Figo Chan

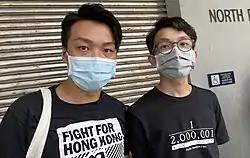
Chan (right) and former CHRF convener Jimmy Sham (left) in 2020

Following the arrest in January and charging in February 2021 of dozens of pro-democracy activists and politicians, Chan continued with his activism as convener of the Civil Human Rights Front. He denied, along with former convener and imprisoned Jimmy Sham, that the CHRF was foreign-funded and said the organisation would continue its activities. In May 2021, previous to the beginning of the "subversion trial", he was accused in court of organising an unlawful assembly in 2019. Chan alleged that there was no wrongdoing and that the violence that erupted following the demonstration had nothing to do with their convening. Chan was put on trial in late May 2021 for that assembly along with activist Avery Ng and tycoon Jimmy Lai. Chan also warned that if the government does not allow peaceful demonstrations to take place, it could trigger protests similar to those in 2019 and include violence.